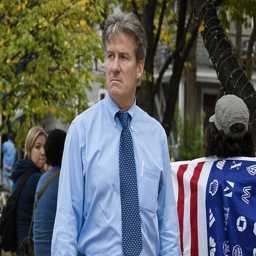
A man in a tie next to a flag.
A man standing next to another man holding a slightly altered american flag.
A nice dressed man with a not too happy face near others.
A man standing in behind some people staring to the side
A man in a blue shirt and tie doesn't look very happy.